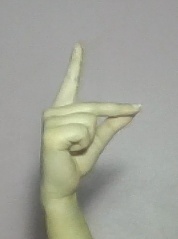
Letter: ta